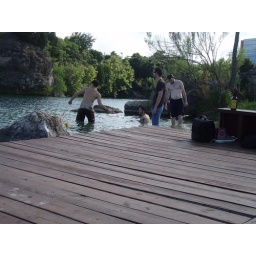
boys having fun in quarry lake